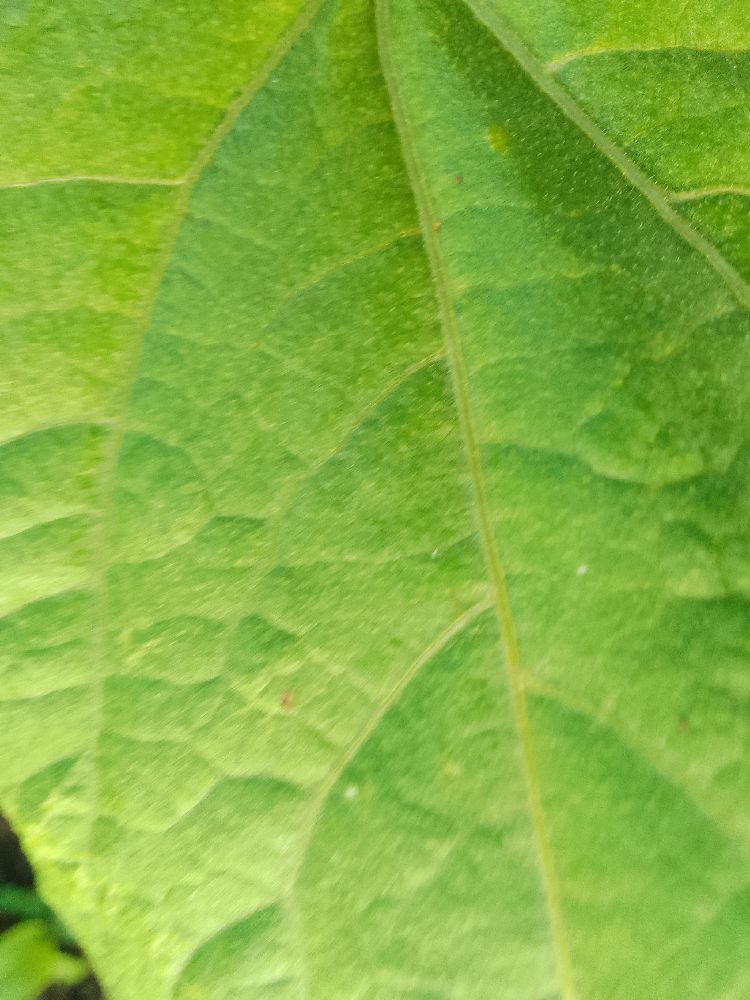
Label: healthy